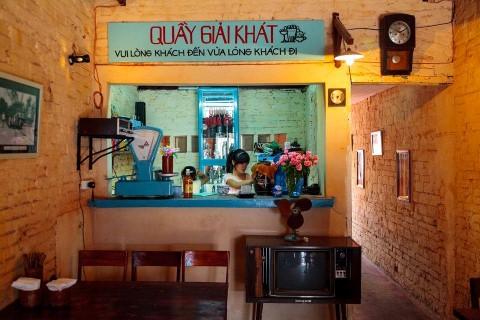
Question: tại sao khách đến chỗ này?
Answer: khách đến chỗ này để giải khát